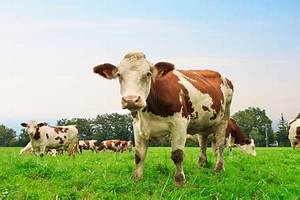
Label: cow